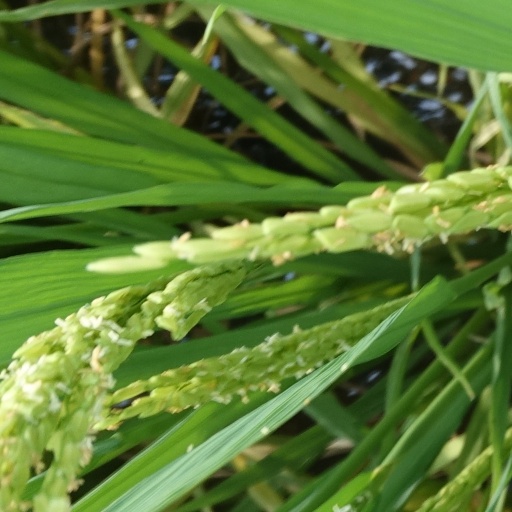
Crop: rice